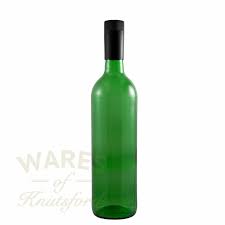
Waste category: glass